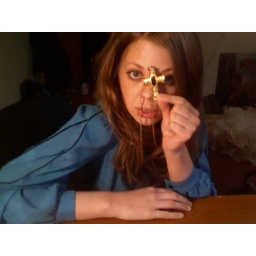
justice cross from a thrift store in forest grove.